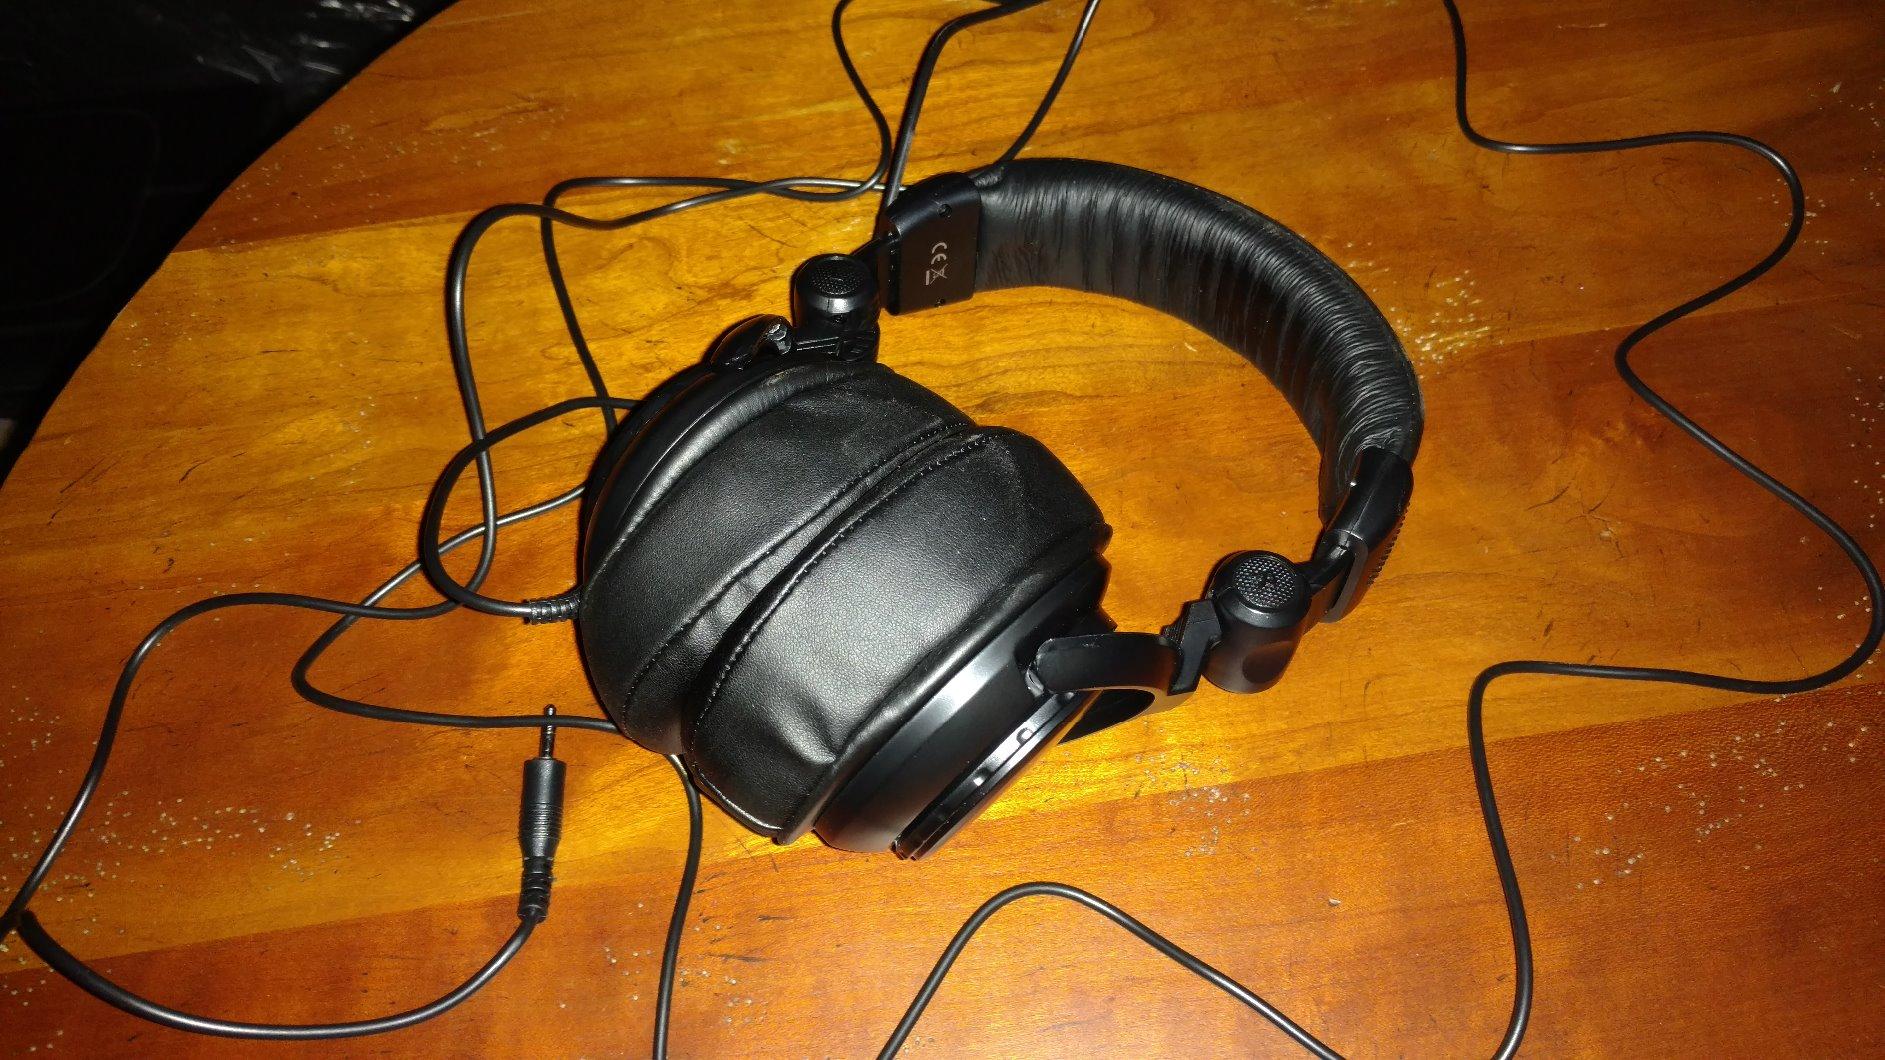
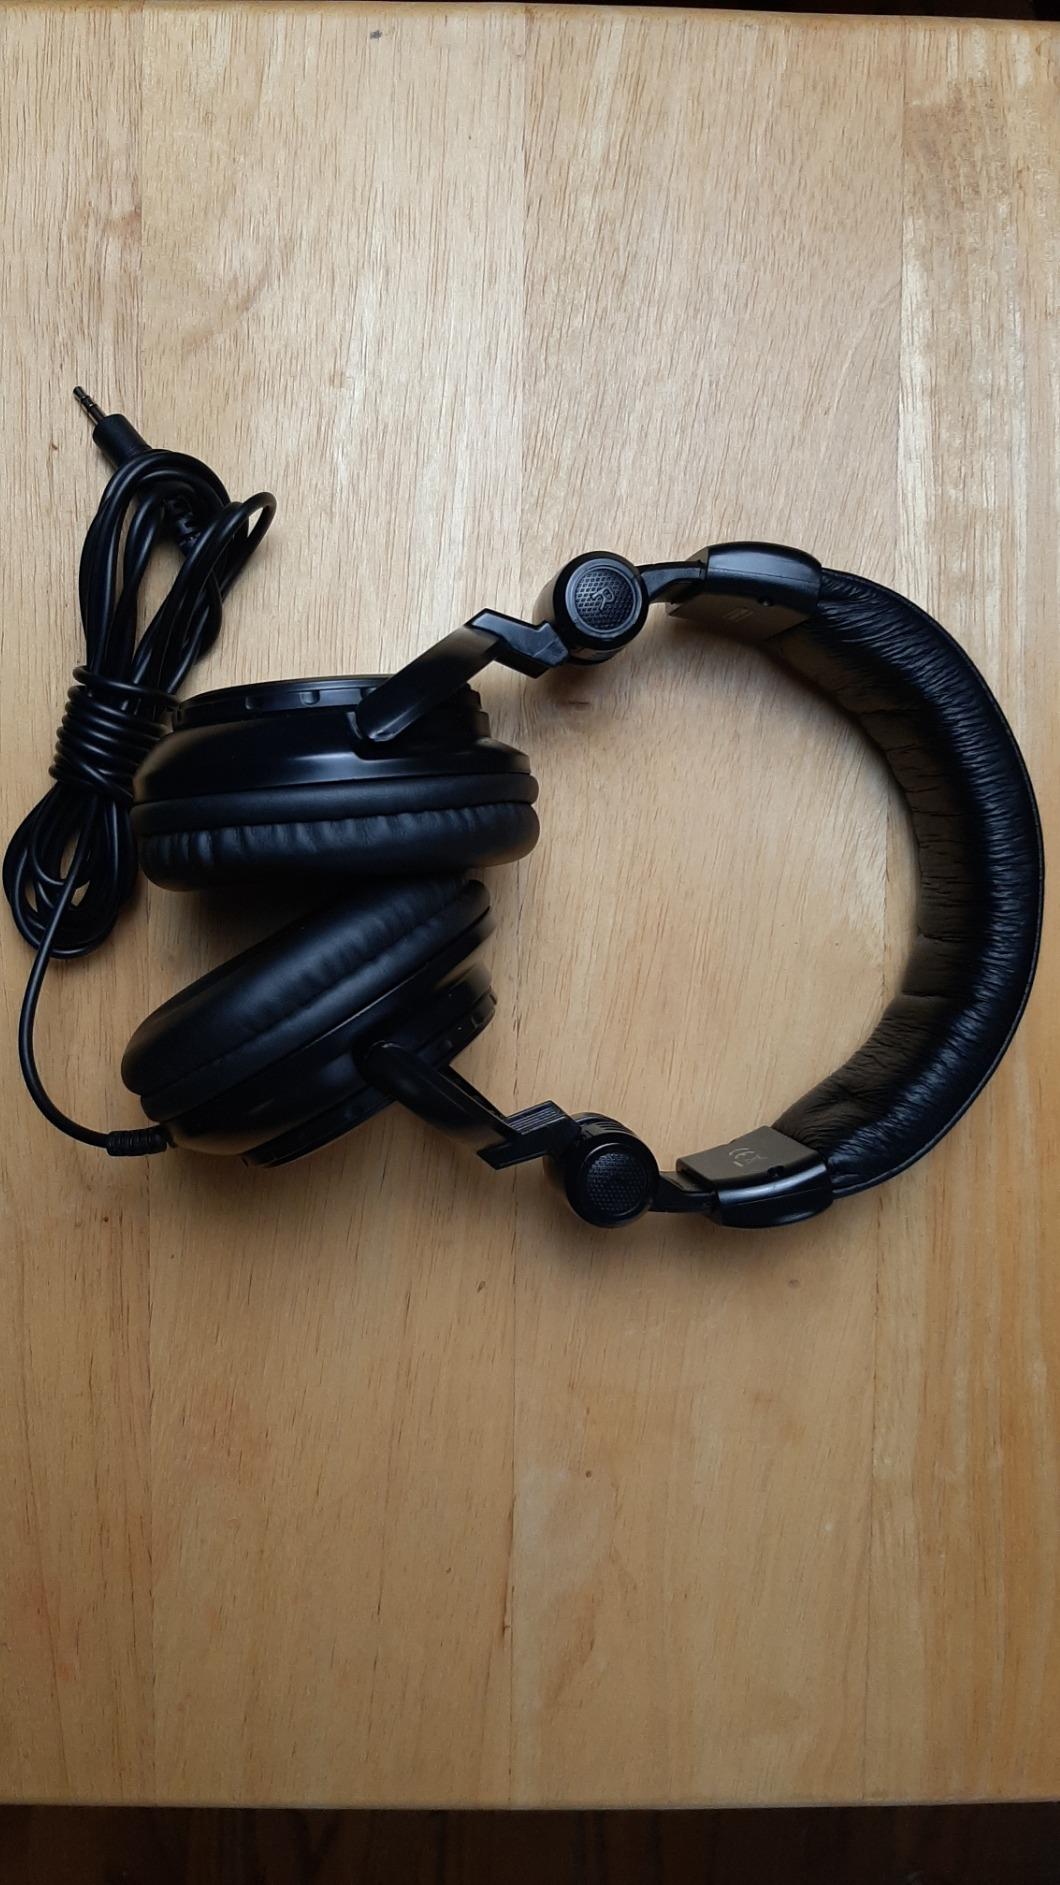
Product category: headphones
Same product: yes